Beniamino Andreatta

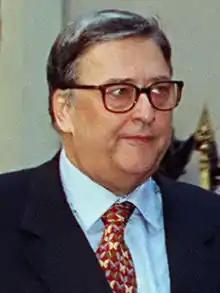
Andreatta in 1997

Beniamino "Nino" Andreatta (11 August 1928 – 26 March 2007) was an Italian economist and politician. He was a member of Christian Democracy, and one of the founders of the Italian People's Party in 1994 and of the Olive Tree centre-left coalition in 1996.